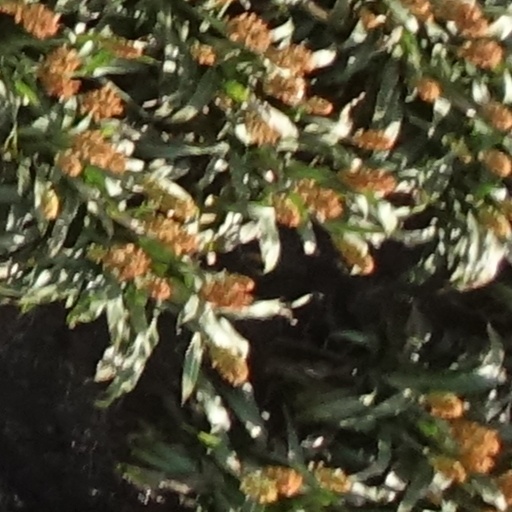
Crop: sorghum